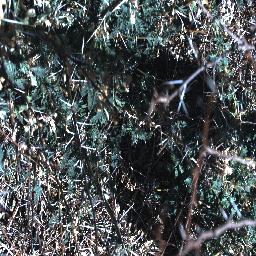
Label: prickly_acacia